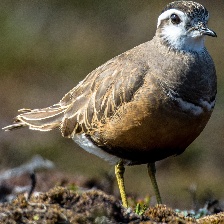
Species: INLAND DOTTEREL
Scientific name: CHARADRIUS AUSTRALIS